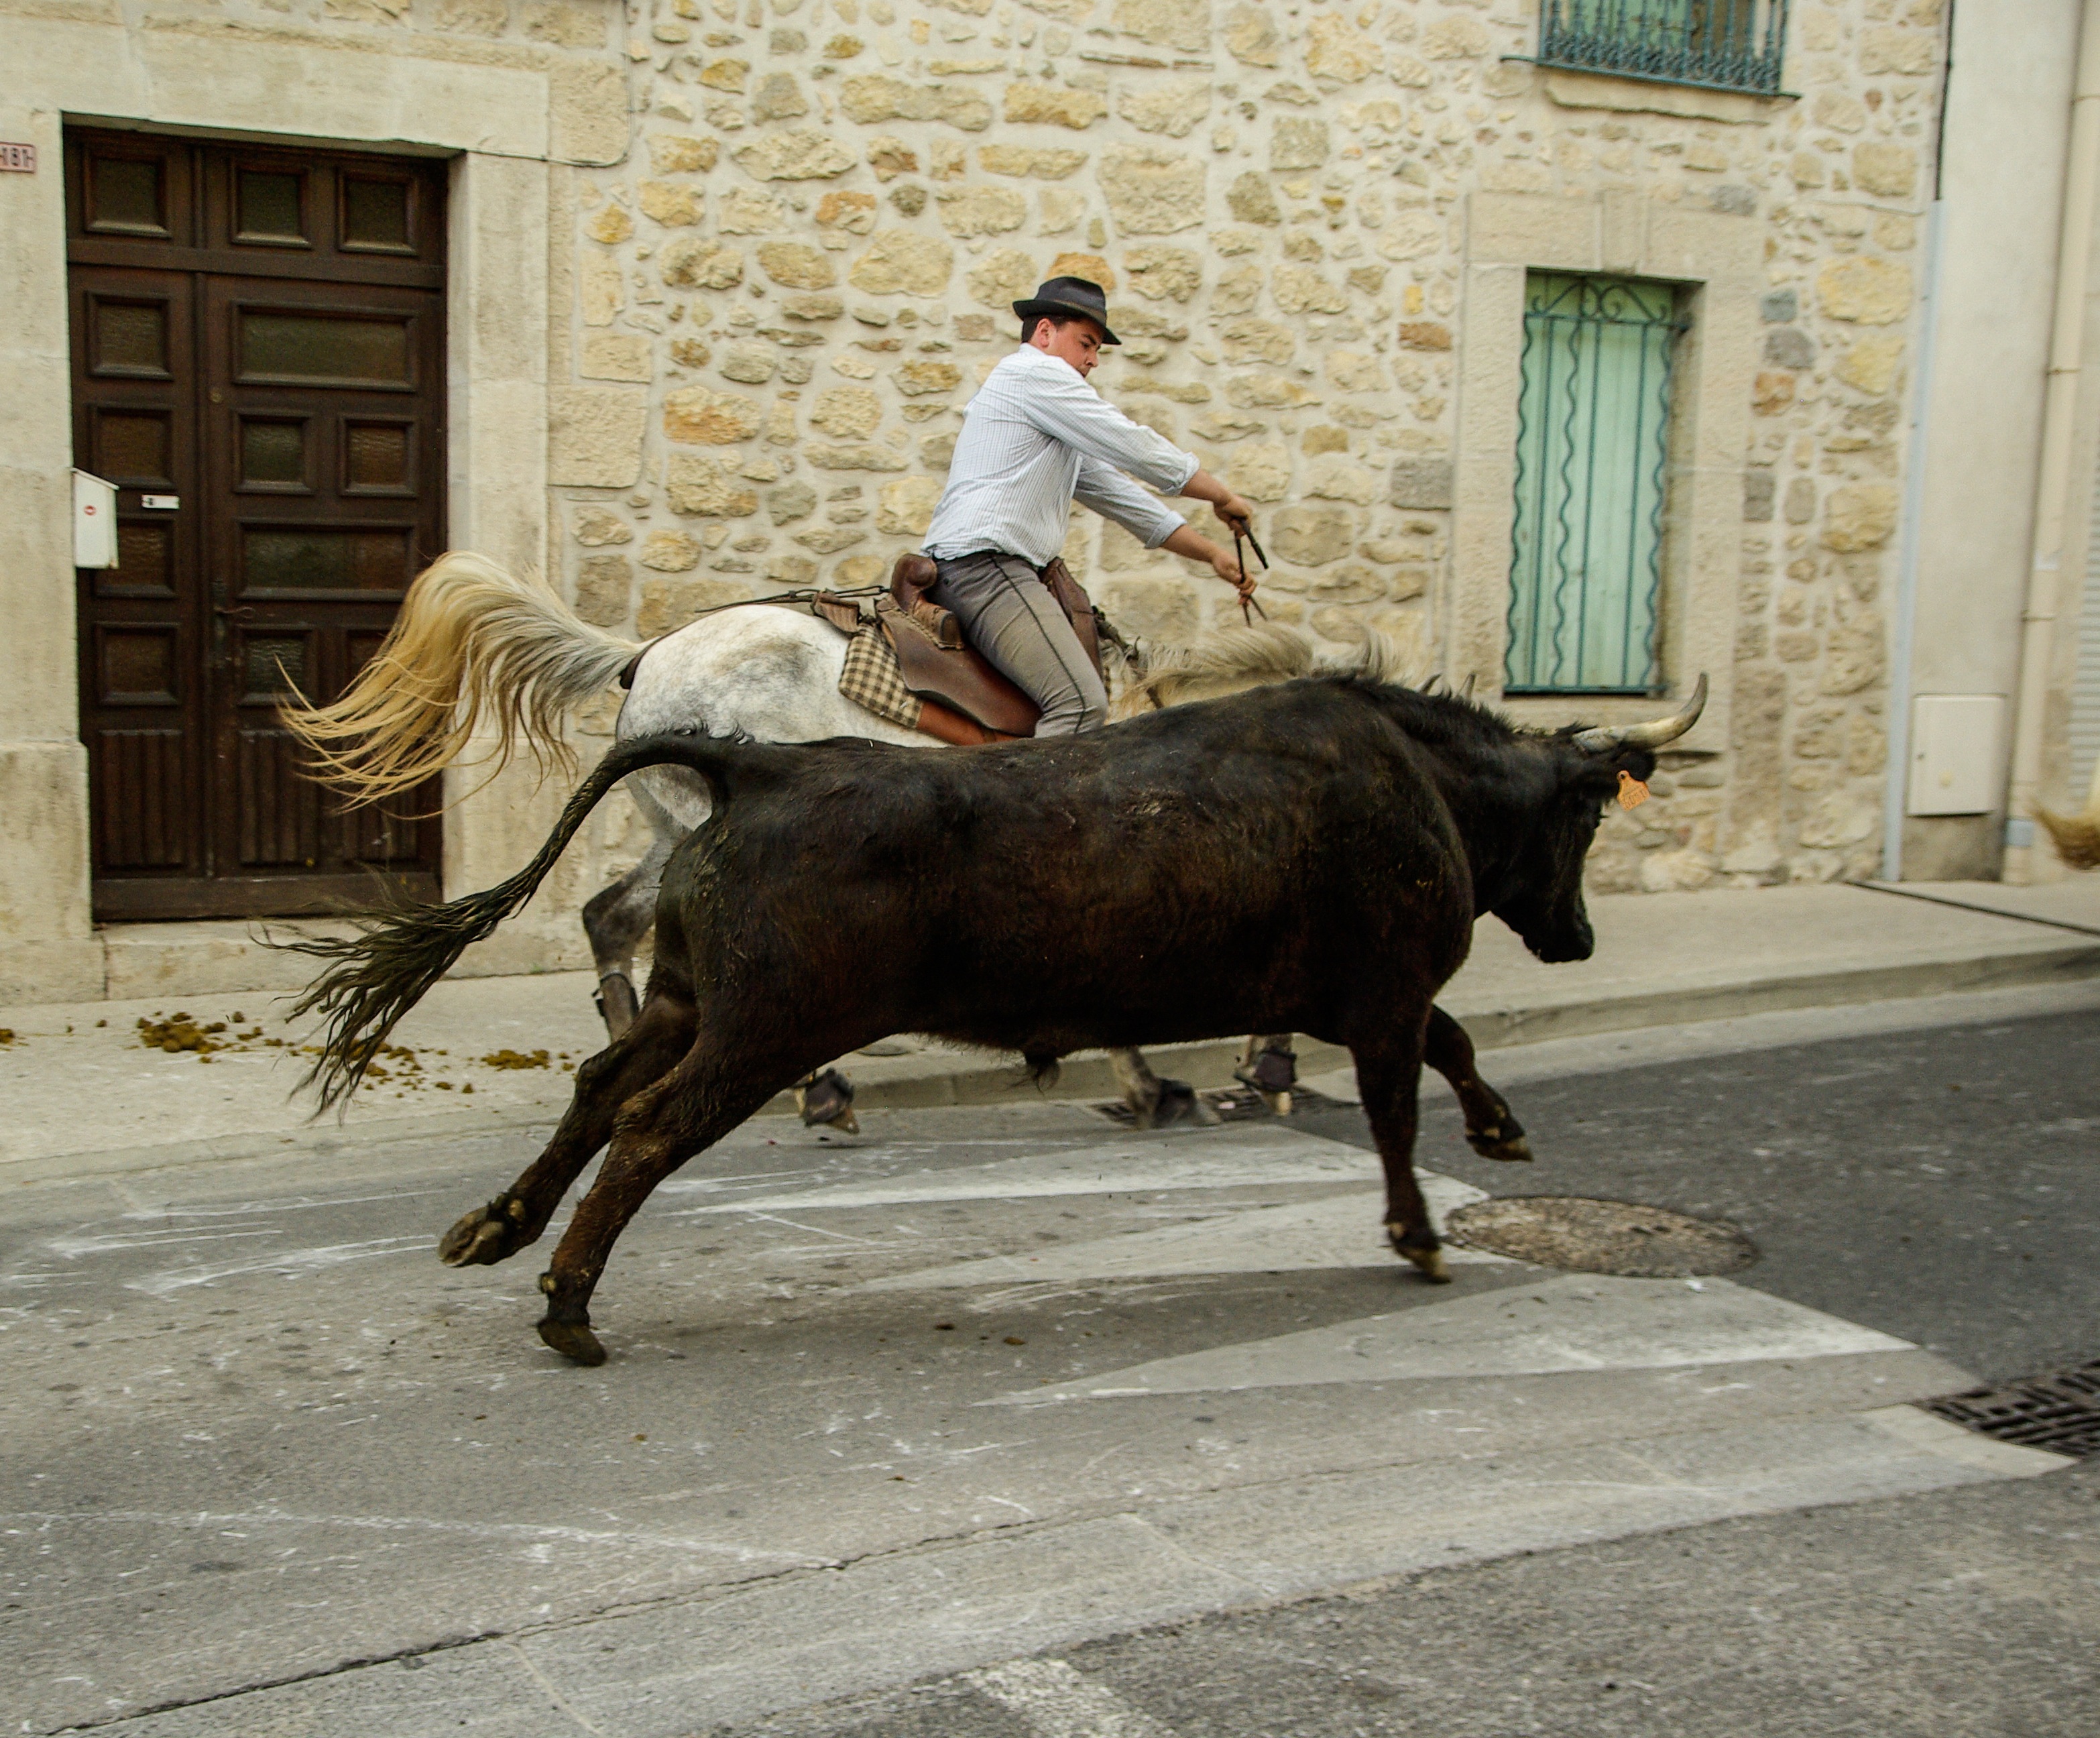
france, statue, mammal, stallion, bull, tradition, camargue, bullfighting, bulls, pack animal, cattle like mammal, village festival, gardians